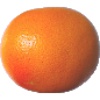
Label: pink_grapefruit